.rs

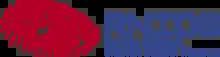
Logo of the Serbian National Internet Domain Registry

.rs is the Internet country code top-level domain (ccTLD) for Serbia. The domain name registry that operates it is the Serbian National Internet Domain Registry (RNIDS). The letters "rs" stand for ""/ (Republic of Serbia).